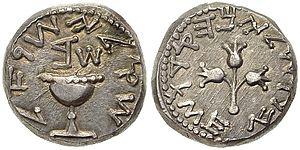
Le shekel hadash, pluriel shekalim, est la monnaie nationale de l’État d’Israël. Son symbole monétaire est ₪, combinaison des premières lettres des mots shekel and ẖadash. Son code ISO 4217 est ILS, bien que la monnaie soit très couramment désignée par l'abréviation non officielle NIS. Le shekel est divisé en 100 agorot, pluriel d’agora, qui vient d’un mot akkadien et signifie graine.
Le sicle est une ancienne unité de poids ainsi qu’une devise monétaire en usage parmi plusieurs peuples du Levant dont les anciens Hébreux. Il semble avoir, à l’origine, fait référence à une unité de mesure équivalente à une certaine quantité d’orge qui a varié avec les lieux et les époques.